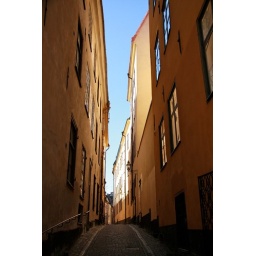
just a street in Old City but really nice building colors.